Detroit Tigers

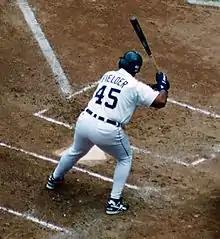
Cecil Fielder in 1996

In 1989, the team collapsed to a 59–103 record, worst in the majors. The franchise then attempted to rebuild using a power-hitting approach, with sluggers Cecil Fielder, Rob Deer and Mickey Tettleton joining Trammell and Whitaker in the lineup (fitting for the team with the most 200+ home run seasons in baseball history). In 1990, Fielder led the American League with 51 home runs (becoming the first player to hit 50 since George Foster in 1977, and the first AL player since Roger Maris and Mickey Mantle in 1961), and finished second in the voting for AL MVP. He hit 44 home runs and collected 132 RBI in 1991, again finishing second in the AL MVP balloting. Behind the hitting of Fielder and others, the Tigers improved by 20 wins in 1990 (79–83), and posted a winning record in 1991 (84–78). However, the team lacked quality pitching, despite Bill Gullickson's 20 wins in 1991, and its core of key players began to age, setting the franchise up for decline. Their minor league system was largely barren of talent as well, producing only a few everyday players during the 1990s. Adding insult to injury, the Tigers and radio station WJR announced in December 1990 that they were not renewing the contract of long-time Hall of Fame play-by play announcer Ernie Harwell, and that the 1991 season would be Harwell's last with the team. The announcement was met with resounding protests from fans, both in Michigan and around the baseball world.